University of Iowa

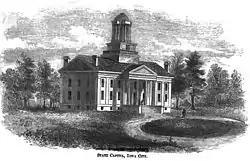
Iowa Old Capitol Building, Iowa City, 1855

The University of Iowa was founded on February 25, 1847, just 59 days after Iowa was admitted to the Union. The Constitution of the State of Iowa refers to a State University to be established in Iowa City "without branches at any other place." The legal name of the university is the State University of Iowa (frequently abbreviated as SUI), but the Board of Regents approved using "The University of Iowa" for everyday usage in October 1964.